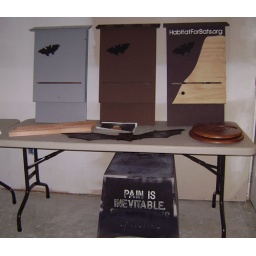
The box below the table is a product which Robert builds for exercise classes, and school programs...